The Adventures of Ozzie and Harriet

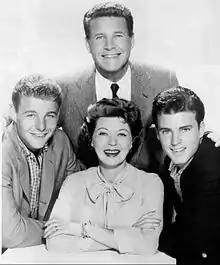
The Nelson family; (clockwise from top) Ozzie, Ricky, Harriet and David, 1960

Over the years, as a result of several low budget, extensively edited episodes being unofficially released on home video, including VHS and DVD by various unofficial distributors, it was incorrectly presumed that the series had fallen into the public domain. However, in addition to song performances by Ricky Nelson, the theme music and other cues, new copyrights for the episodes have been registered with the Library of Congress to protect the series as the exclusive property of Ozzie & Harriet Enterprises and the Rick Nelson Company LLC.